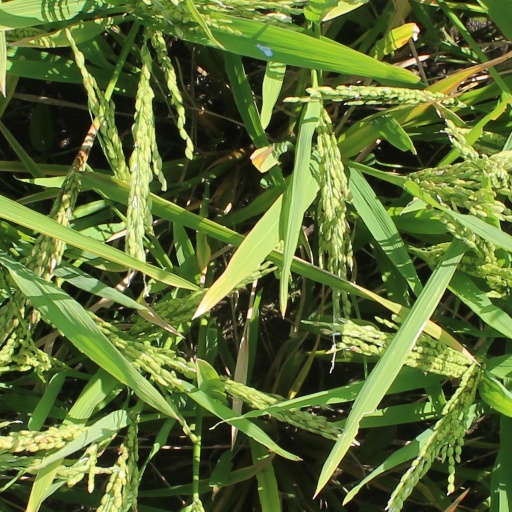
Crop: rice